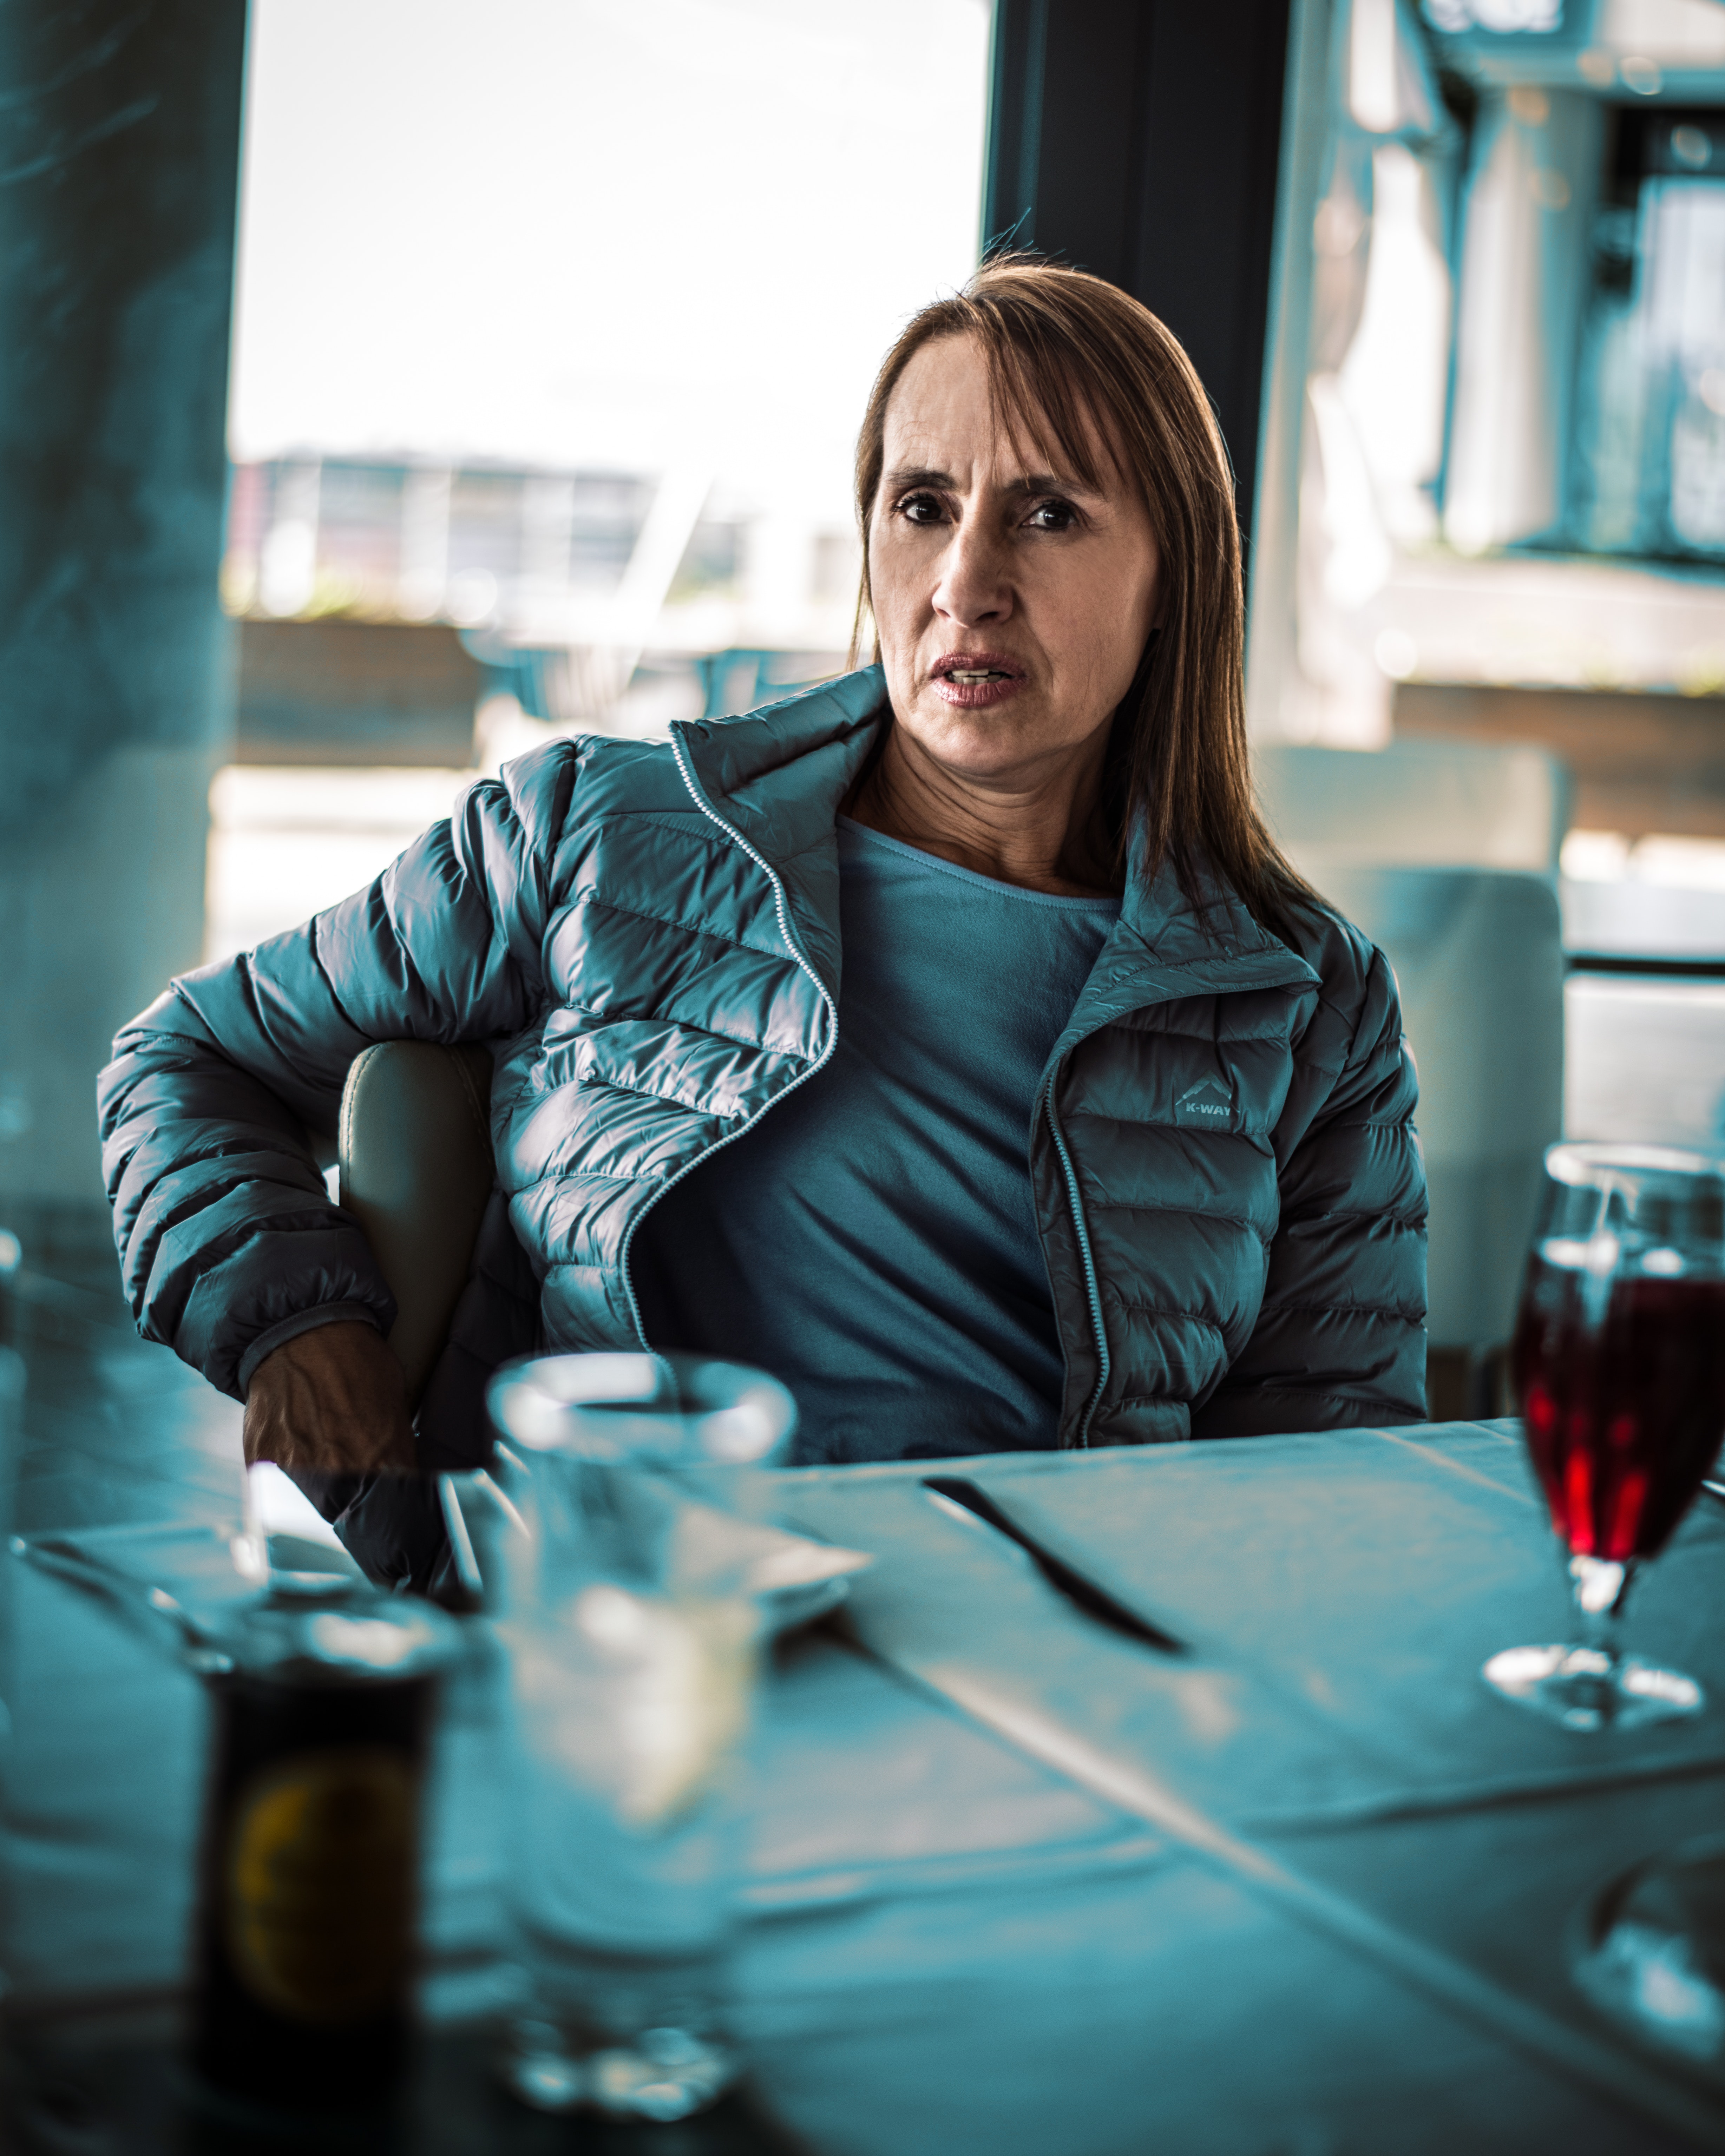
sitting, water, drink, glass, alcohol, photography, table, distilled beverage, liqueur, wine glass